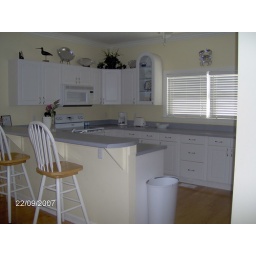
The kitchen at our rented beach house in Tybee Island.